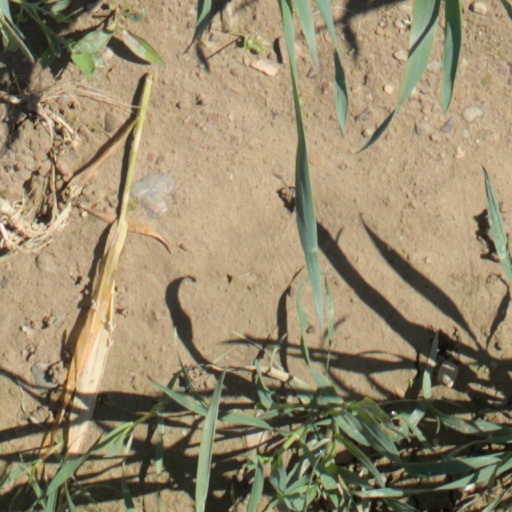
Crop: wheat